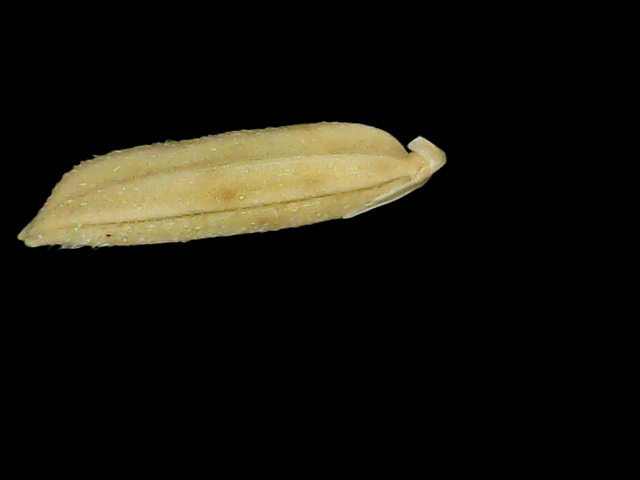
Rice variety: Bd75